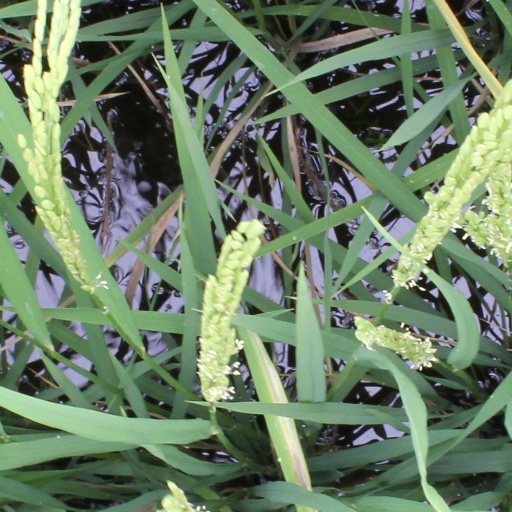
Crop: rice